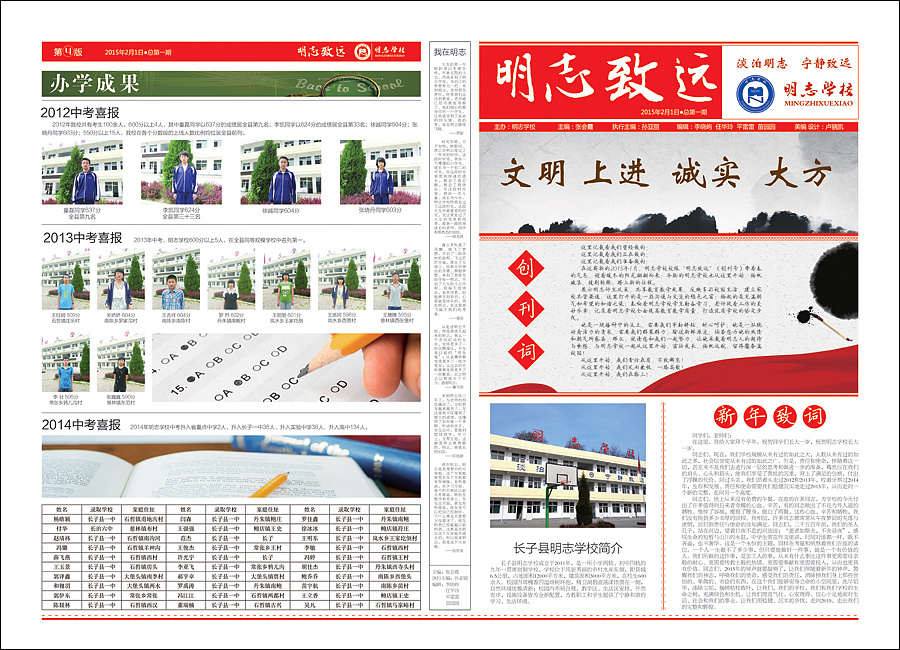
Label: paper